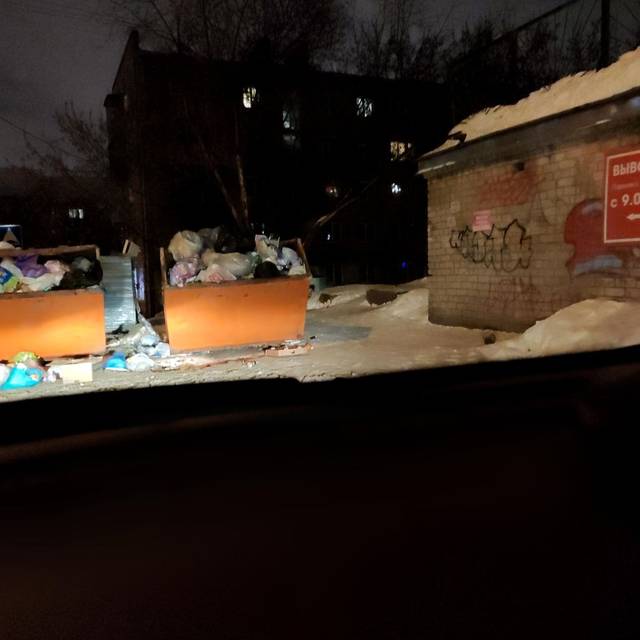
Region: Russia
Coordinates: 58.008, 56.208